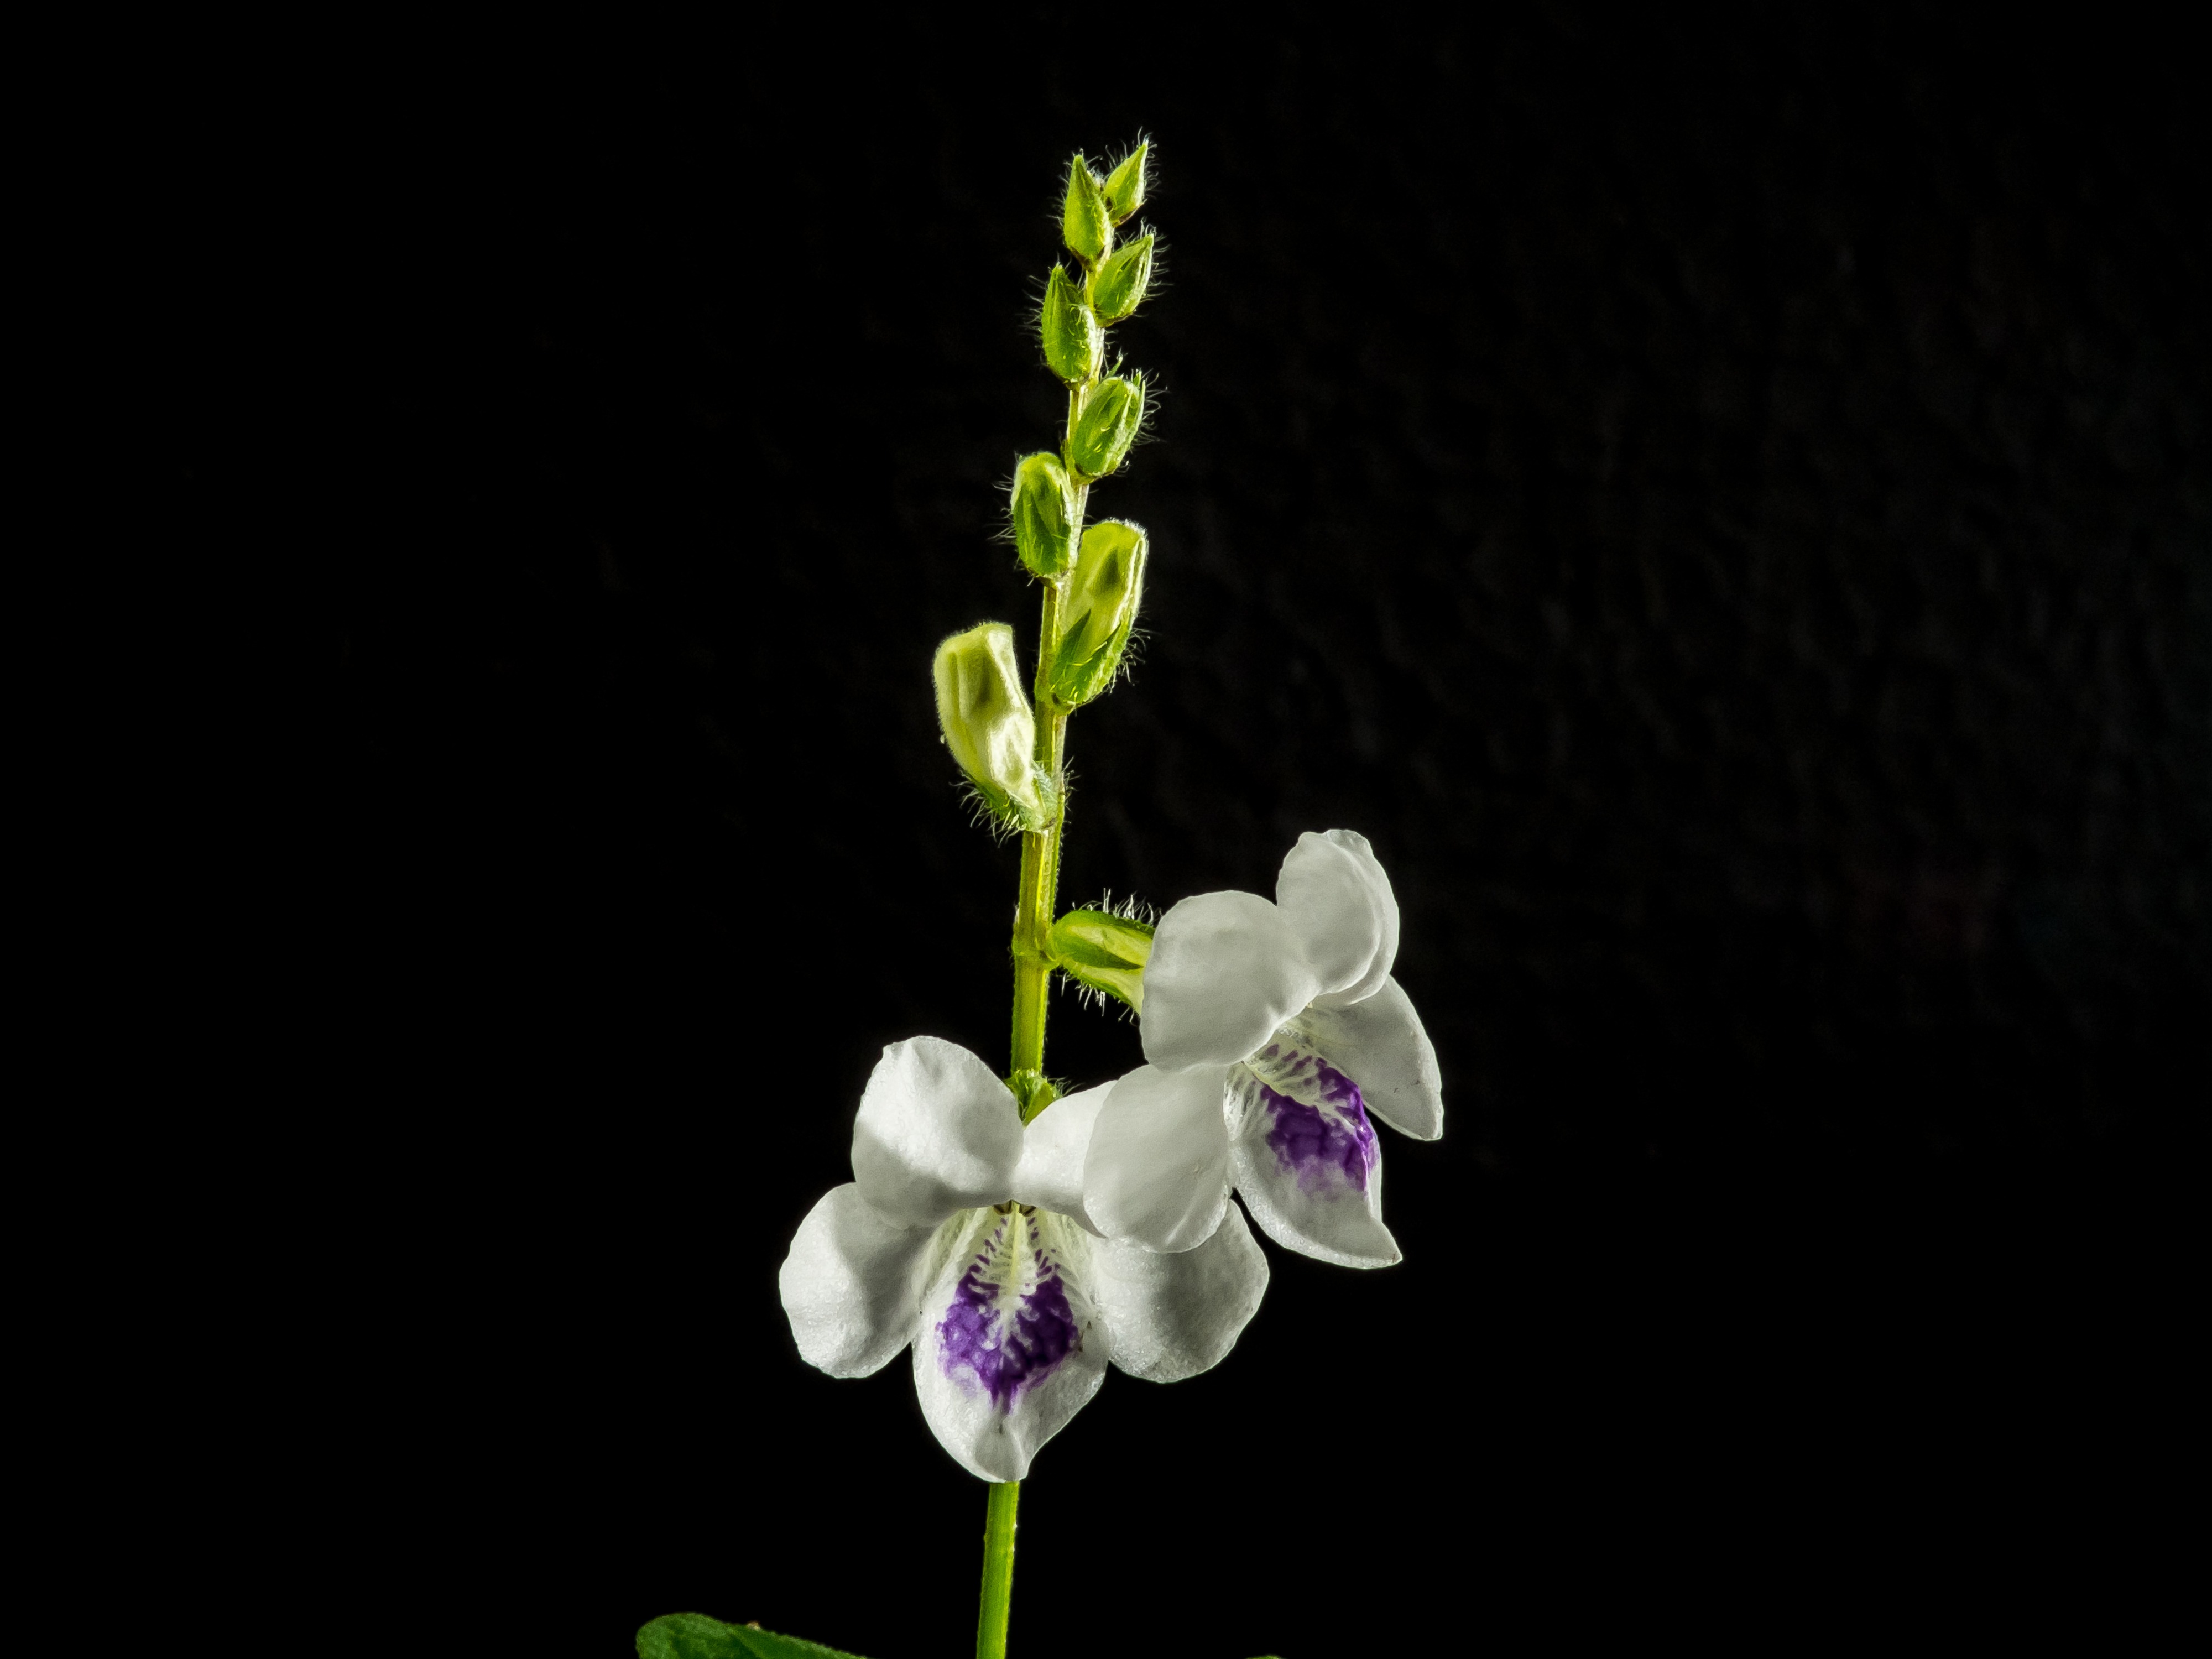
blossom, plant, flower, petal, bloom, flora, orchid, flowering plant, wild orchid, white violet, still life photography, dendrobium, plant stem, computer wallpaper, moth orchid